Italian folk music

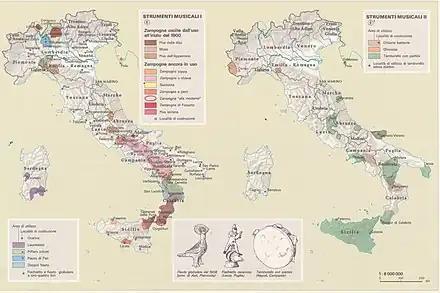
Maps of traditional music instruments in Italy. Left map: zampognas out of use in the early 1900s. Right map: chitarra battente (red dithering), ghironda (red) and tambourine with zills (green). From "Atlante tematico d'Italia", Touring Club Italiano, 1992.

The northern regions of Italy historically exhibited Celtic and Slavic influences in their cultures. Roots revivalists have revived traditional songs, though, from Piedmont (La Ciapa Rusa, Tre Martelli), Lombardy (Barabàn, Pandemonio) and Veneto (Calicanto).